Bel Air (Minnieville, Virginia)

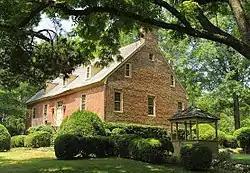
Bel Air Plantation

Bel Air Manor is a colonial-era plantation manor located in Minnieville, Prince William County, Virginia. Built in 1740 as the Ewell family seat, the home was regularly visited by Thomas Jefferson and George Washington, who was a cousin. It later served as the home of Mason Locke Weems (1759–1825), the first biographer of George Washington and the creator of the cherry tree story ("I cannot tell a lie, I did it with my little hatchet"). Extraordinarily well preserved for its age, Bel Air was added to the National Register of Historic Places in 1970. Today, Bel Air remains a private residence and an events venue. Bel Air is not to be confused with "Bel Aire", a similarly named house five miles to the east.